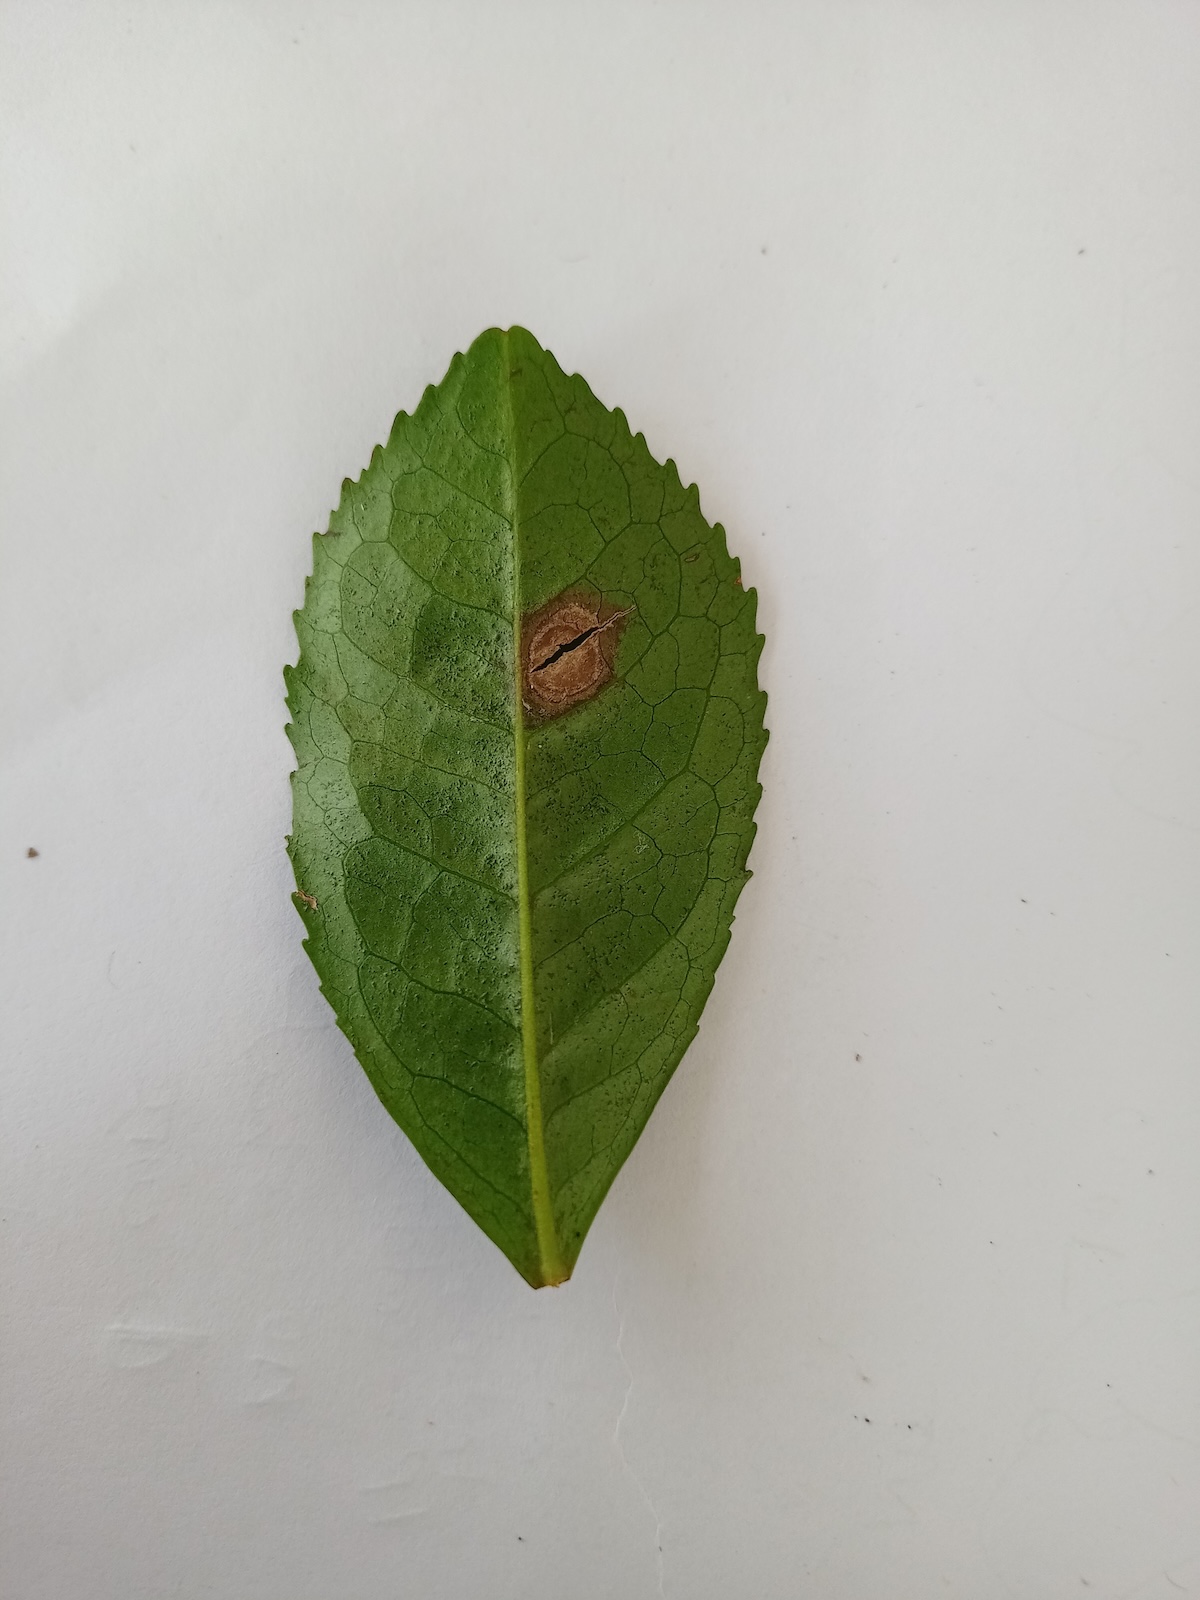
Label: Gray Blight